Flag of New England

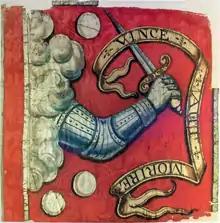
Bedford Flag

Puritan influence can be seen on some company and settlement banners as well. Influenced by the Commonwealth of England and the parliamentary forces of the English Civil War, some flags in New England bore similar motifs and symbols. One of the Newburyport green ensigns depicted mailed hands arranged in a circle, which is a symbol of the divine in Puritan iconography. As Puritan militias grew in size, more units necessitated additional banners. Around 1652 new cavalry regiments were created. Examples of such flags are the "Three County Troop" flag or the militia flag, known today as the Bedford Flag. These banners depicted an armored arm reaching from the heavens holding a sword. This was a symbol also seen in the English Civil War and was supposed to symbolize divine justice being carried out in defense of true believers. Other Puritan and religious symbols such as anchors, grapevines, oak trees were also flown. Grapevines were prominent in the Connecticut and Saybrook colonies, and remain on the current state of Connecticut's flag and state seal. The anchor, a symbol of hope and providence, was common in Rhode Island and is still a symbol of the state today. Other symbols that can be seen as derived from Oliver Cromwell's New Model Army are hearts (Worcester, Massachusetts), and the motif of an armored divine arm still exists in Massachusetts today as a component of the state's official seal as the crest, and well as the symbol of the Massachusetts National Guard (the Massachusetts National Guard contains the oldest units in the United States Army and is a direct successor/continuation of these early militias).